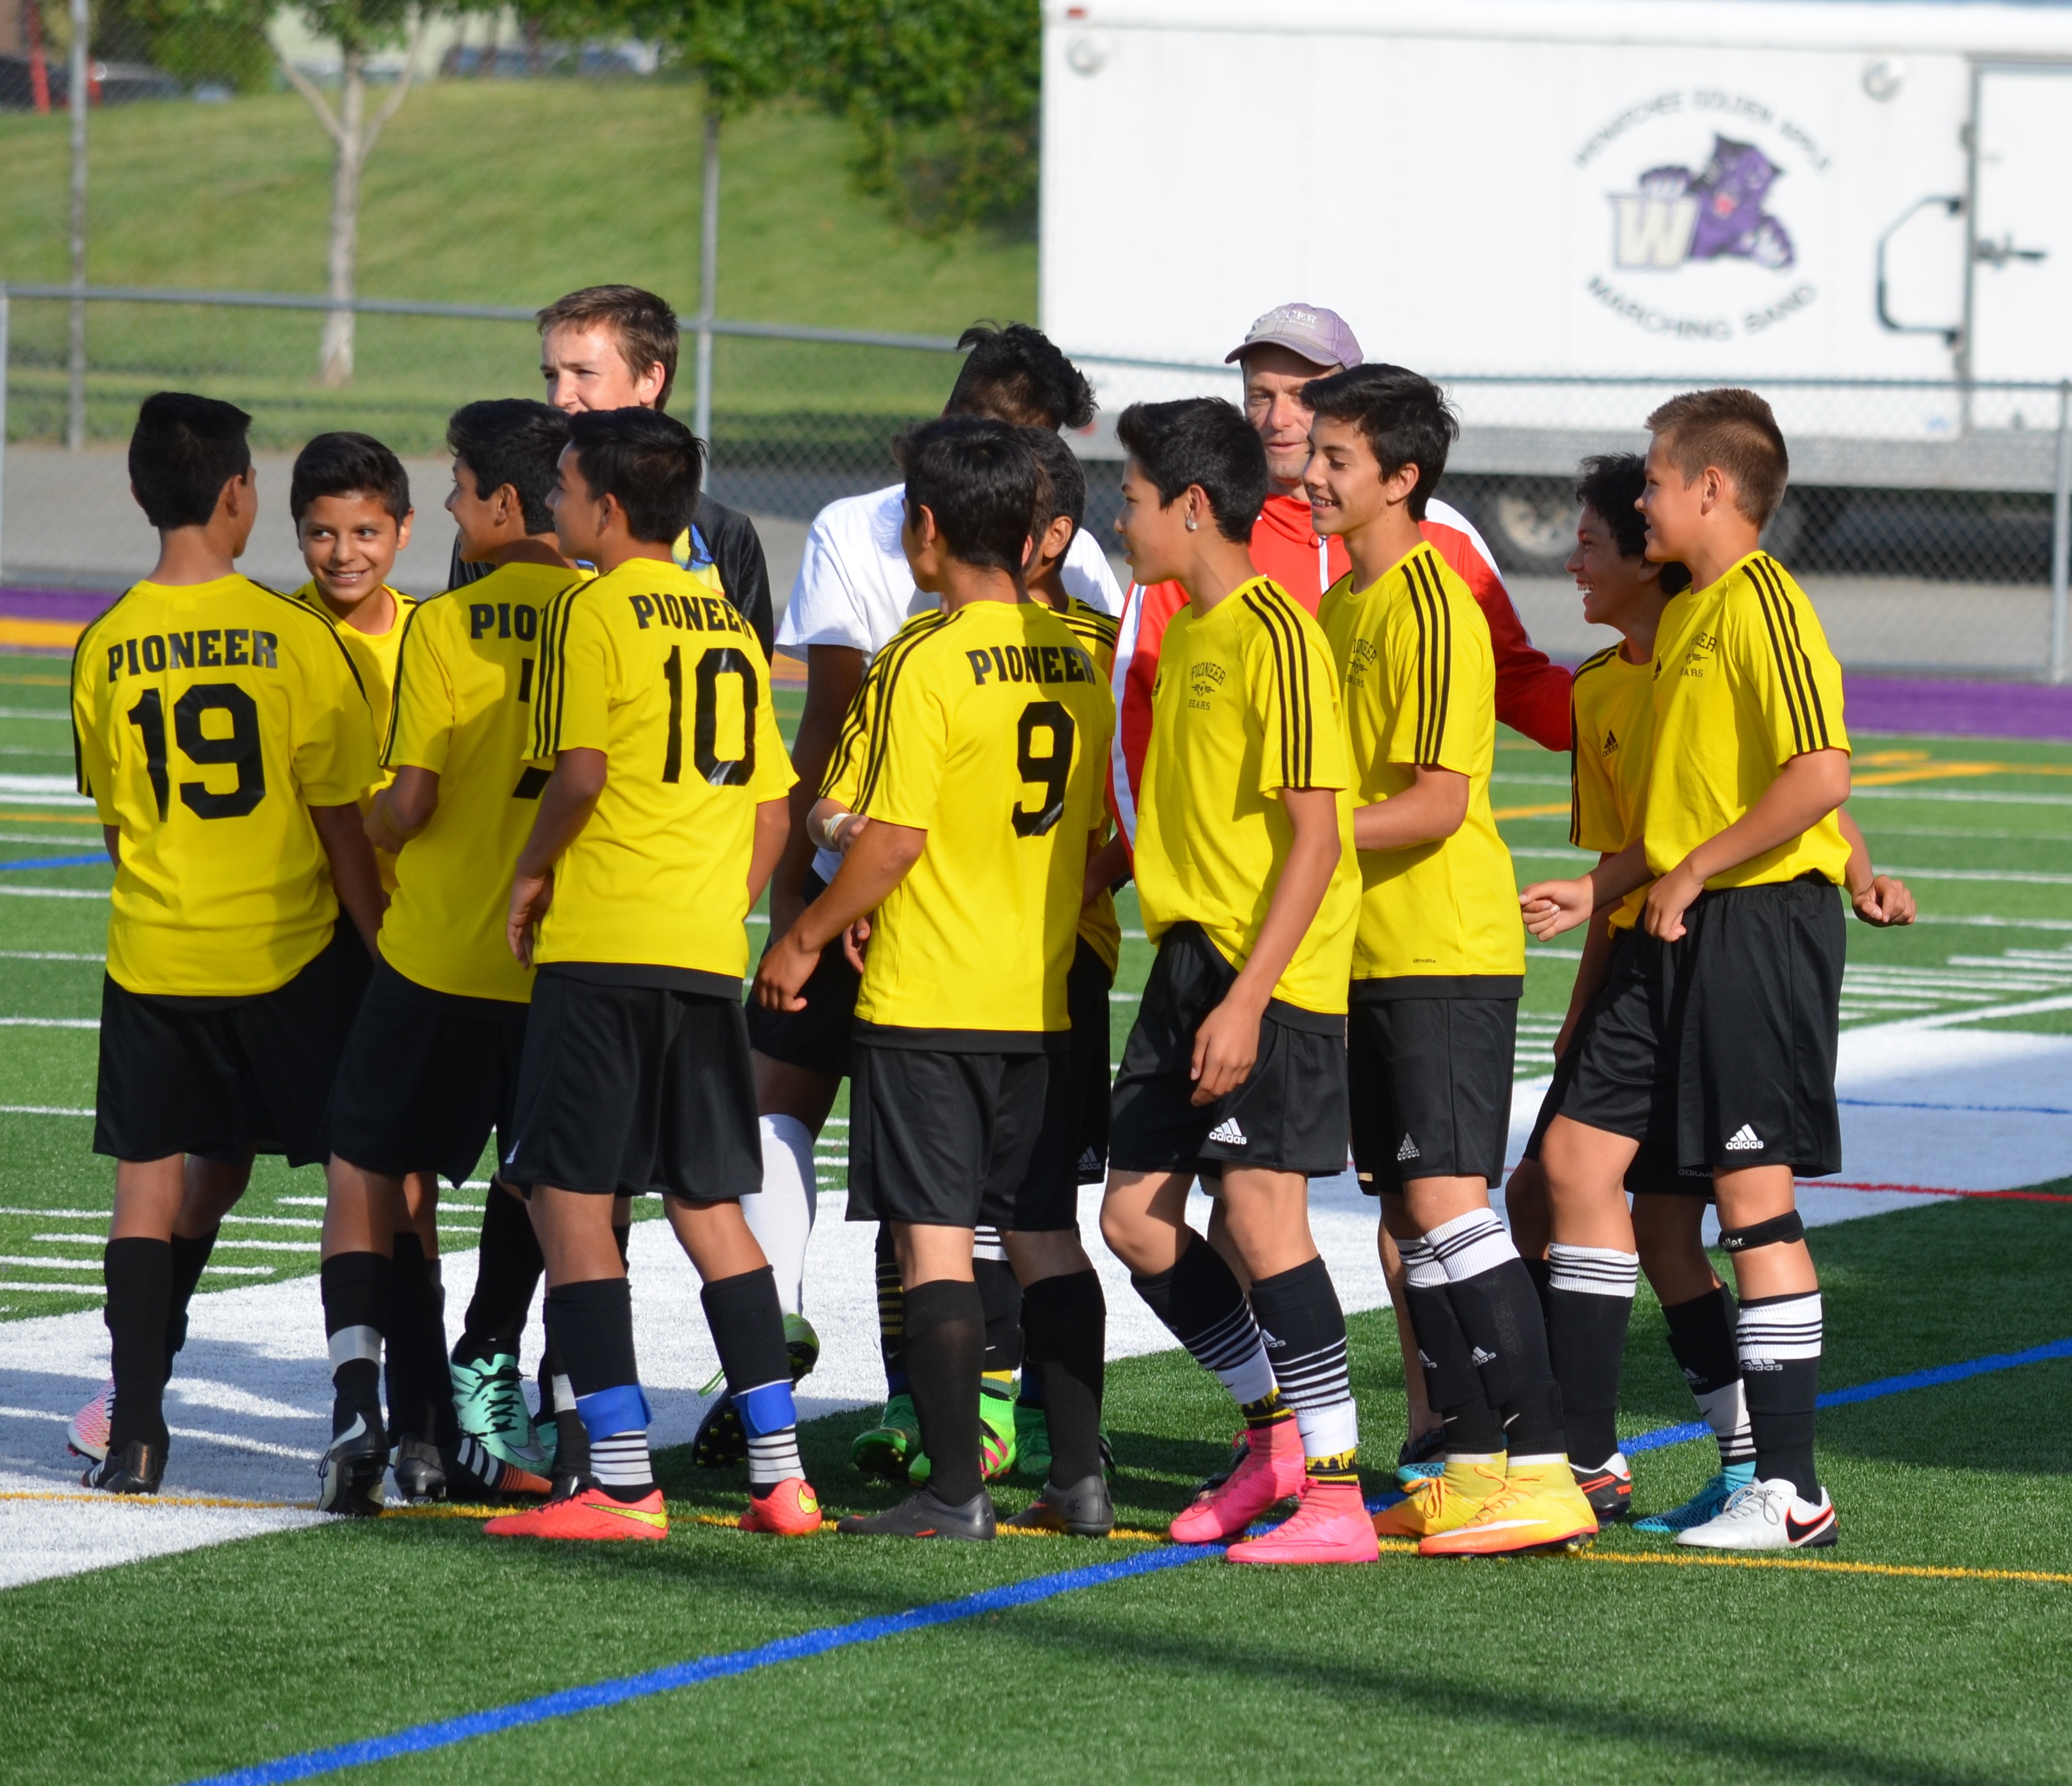
soccer, stadium, player, competition, team, sports, ball, coach, tournament, football player, soccer team, competition event